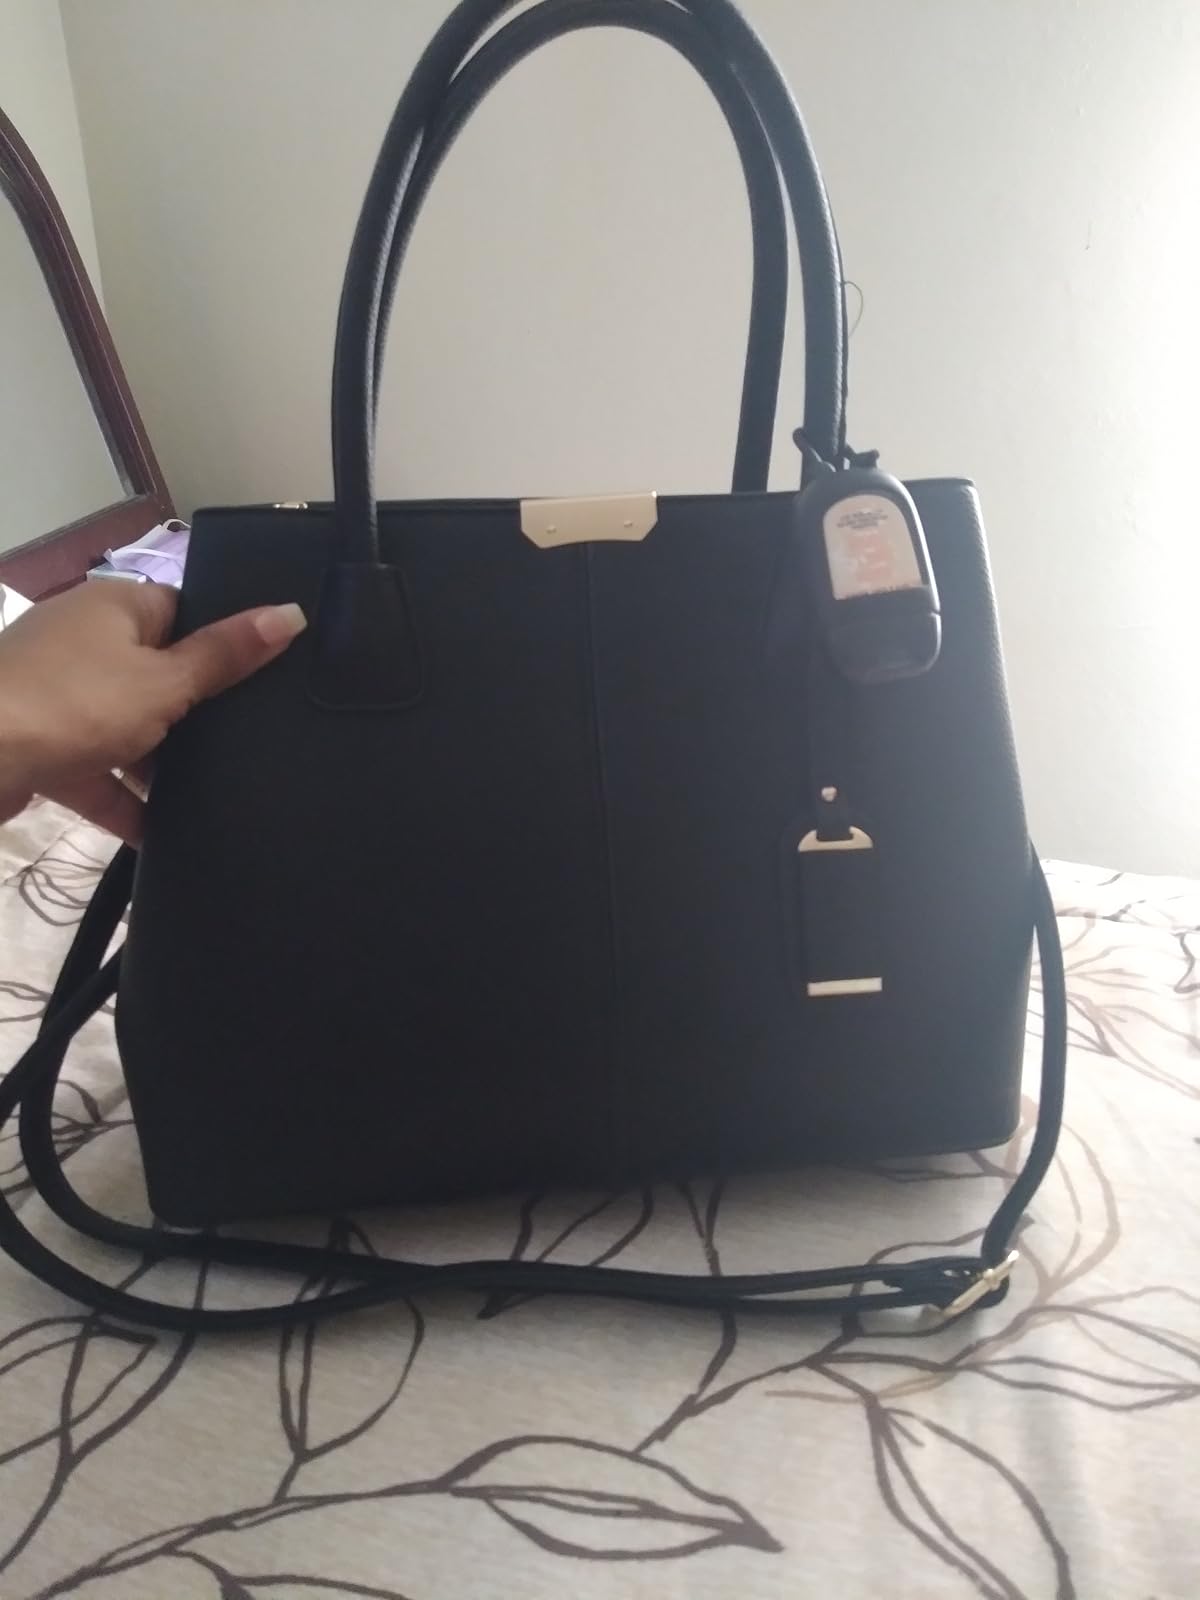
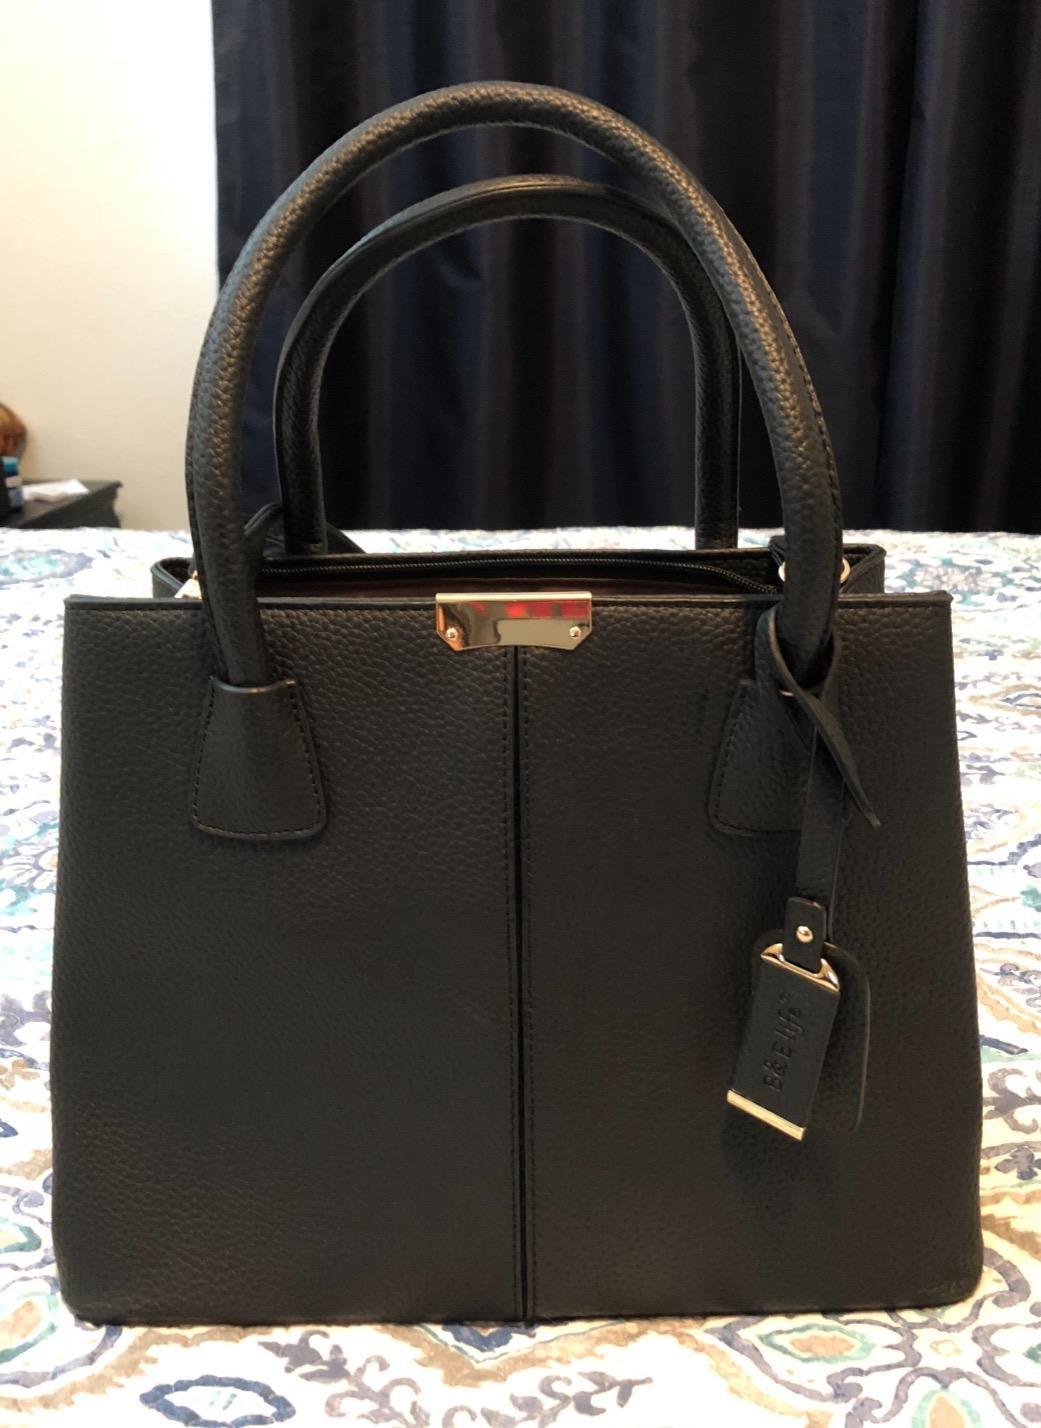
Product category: accessories_handbag
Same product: yes